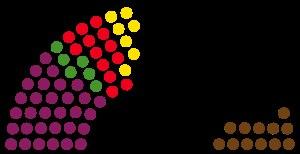
Cette liste présente les 124 membres de la 4ᵉ législature du Landtag de Saxe au moment de leur élection le 19 septembre 2004 lors des élections régionales de 2004 en Saxe. Elle présente les élus du land et précise si l'élu a été élu dans le cadre d'une des 60 circonscriptions de manière directe, ou par le scrutin proportionnel de Hare.